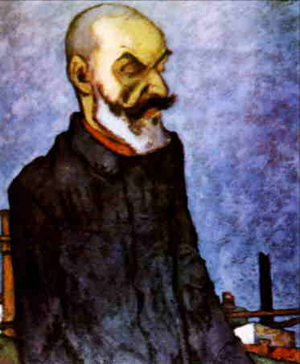
Gala Galaction était le nom de plume de Grigorie Pișculescu, né le 16 avril 1879 et décédé le 8 mars 1961, prélat, théologien, écrivain, journaliste, et figure politique de Roumanie. Contrairement à trop d'autres à son époque, il prôna la tolérance envers la minorité juive.